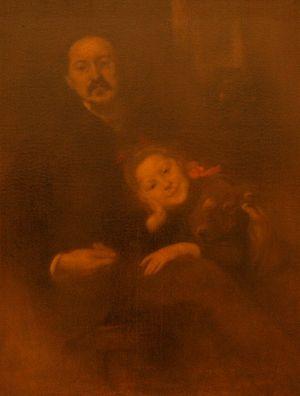
Octavie Charles Paul Séailles, pseudonyme de Jeanne Octavie Séailles, née en 1855 à Douai et morte en 1944 à Barbizon, est une artiste peintre et graveuse française.